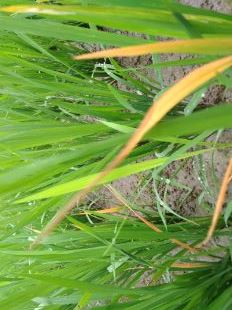
Disease: Tungro